History of Coventry

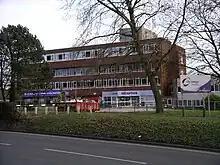
The former Tile Hill site – now demolished (photo 2008)

The city was twinned with Dresden, which had suffered an even more devastating attack by the Anglo-American bombing late in the war, and groups from both cities became involved in demonstrations of post-war reconciliation. The city played a major role in representing the entire nation when the reconstruction of the Dresden Frauenkirche was completed in 2003.